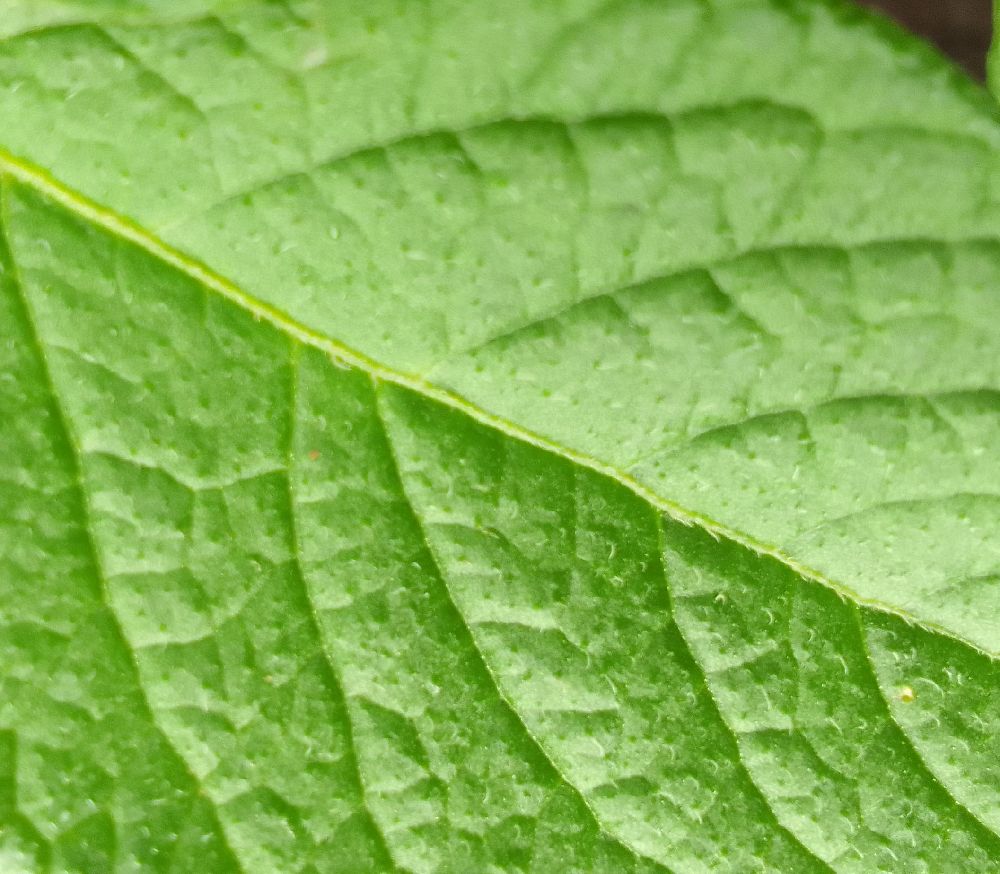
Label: Healthy